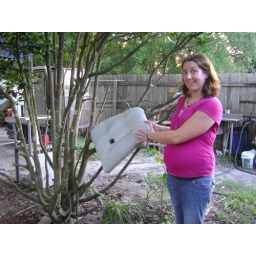
Briony with chair mat in tree